Flag of Tibet

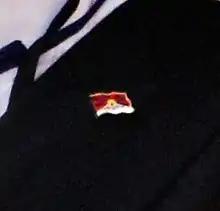
Snow lion flag pinned to Lobsang Sangay at the Europe for Tibet Solidarity Rally, Vienna, 2012

Outside of Tibet, the flag was featured in publications by foreign governments, reference books, academic journals, and culturally significant works up until 1959. One of its first official international appearances was in a British Crown publication in 1923, ""Drawings of the Flags in Use at the Present Time by Various Nations"." It was also included in the German Ministry of Defense's Naval Command ""Flaggenbuch"" in 1926 and in the Italian Naval Ministry's ""Raccolta delle Bandiere Fiamme e Insegne in uso presso le Diverse Nazioni"" in 1934. National Geographic Magazine featured the flag in their 1934 “"Flags of the World"” edition. The caption reads: "Tibet.- With its towering mountain of snow, before which stand two lions fighting for a flaming gem, the flag of Tibet is one of the most distinctive of the East." Beginning in 1928, images of the flag were also widely published by companies in Europe, North America, South America, the Middle East, and Oceania in national flag collections on various forms of trading cards.